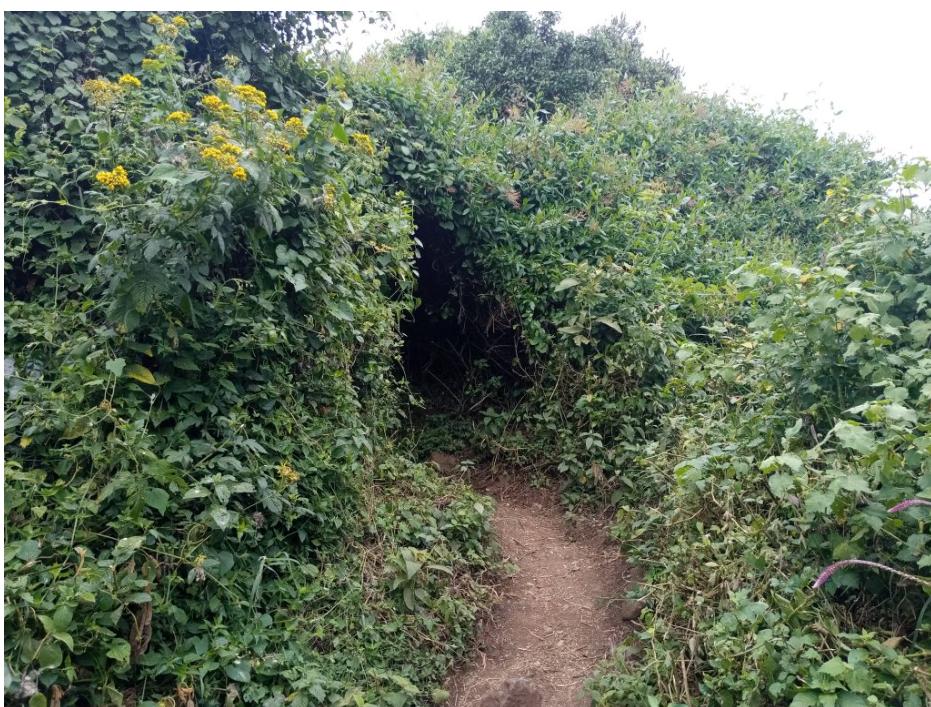
Mazingira ya misituni kukiwa na miti mirefu na vichaka vilivyofunga, kukiwa na barabara nyembamba ya vumbi, ambayo hutumiwa na watembea kwa miguu wanaokatiza katika msitu huo.